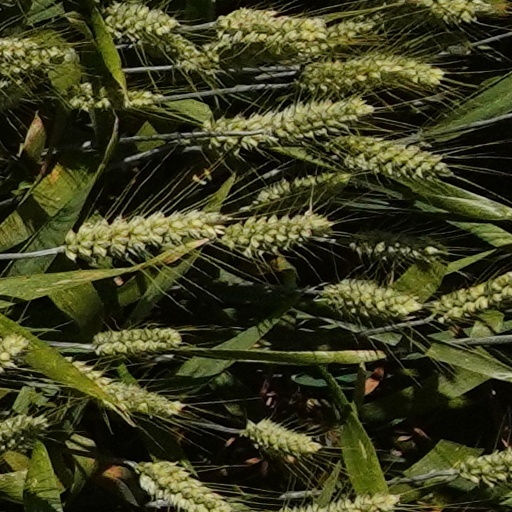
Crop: wheat